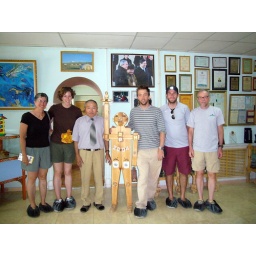
The man standing with us created all the wooden puzzles in the museum - its amazing and well worth the trip.